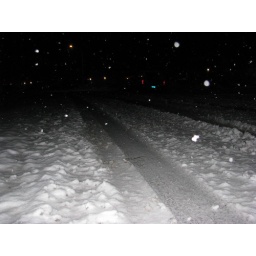
The road in front of my house